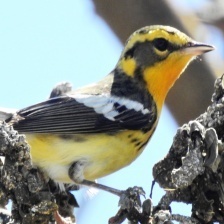
Species: BLACKBURNIAM WARBLER
Scientific name: SETOPHAGA FUSCA